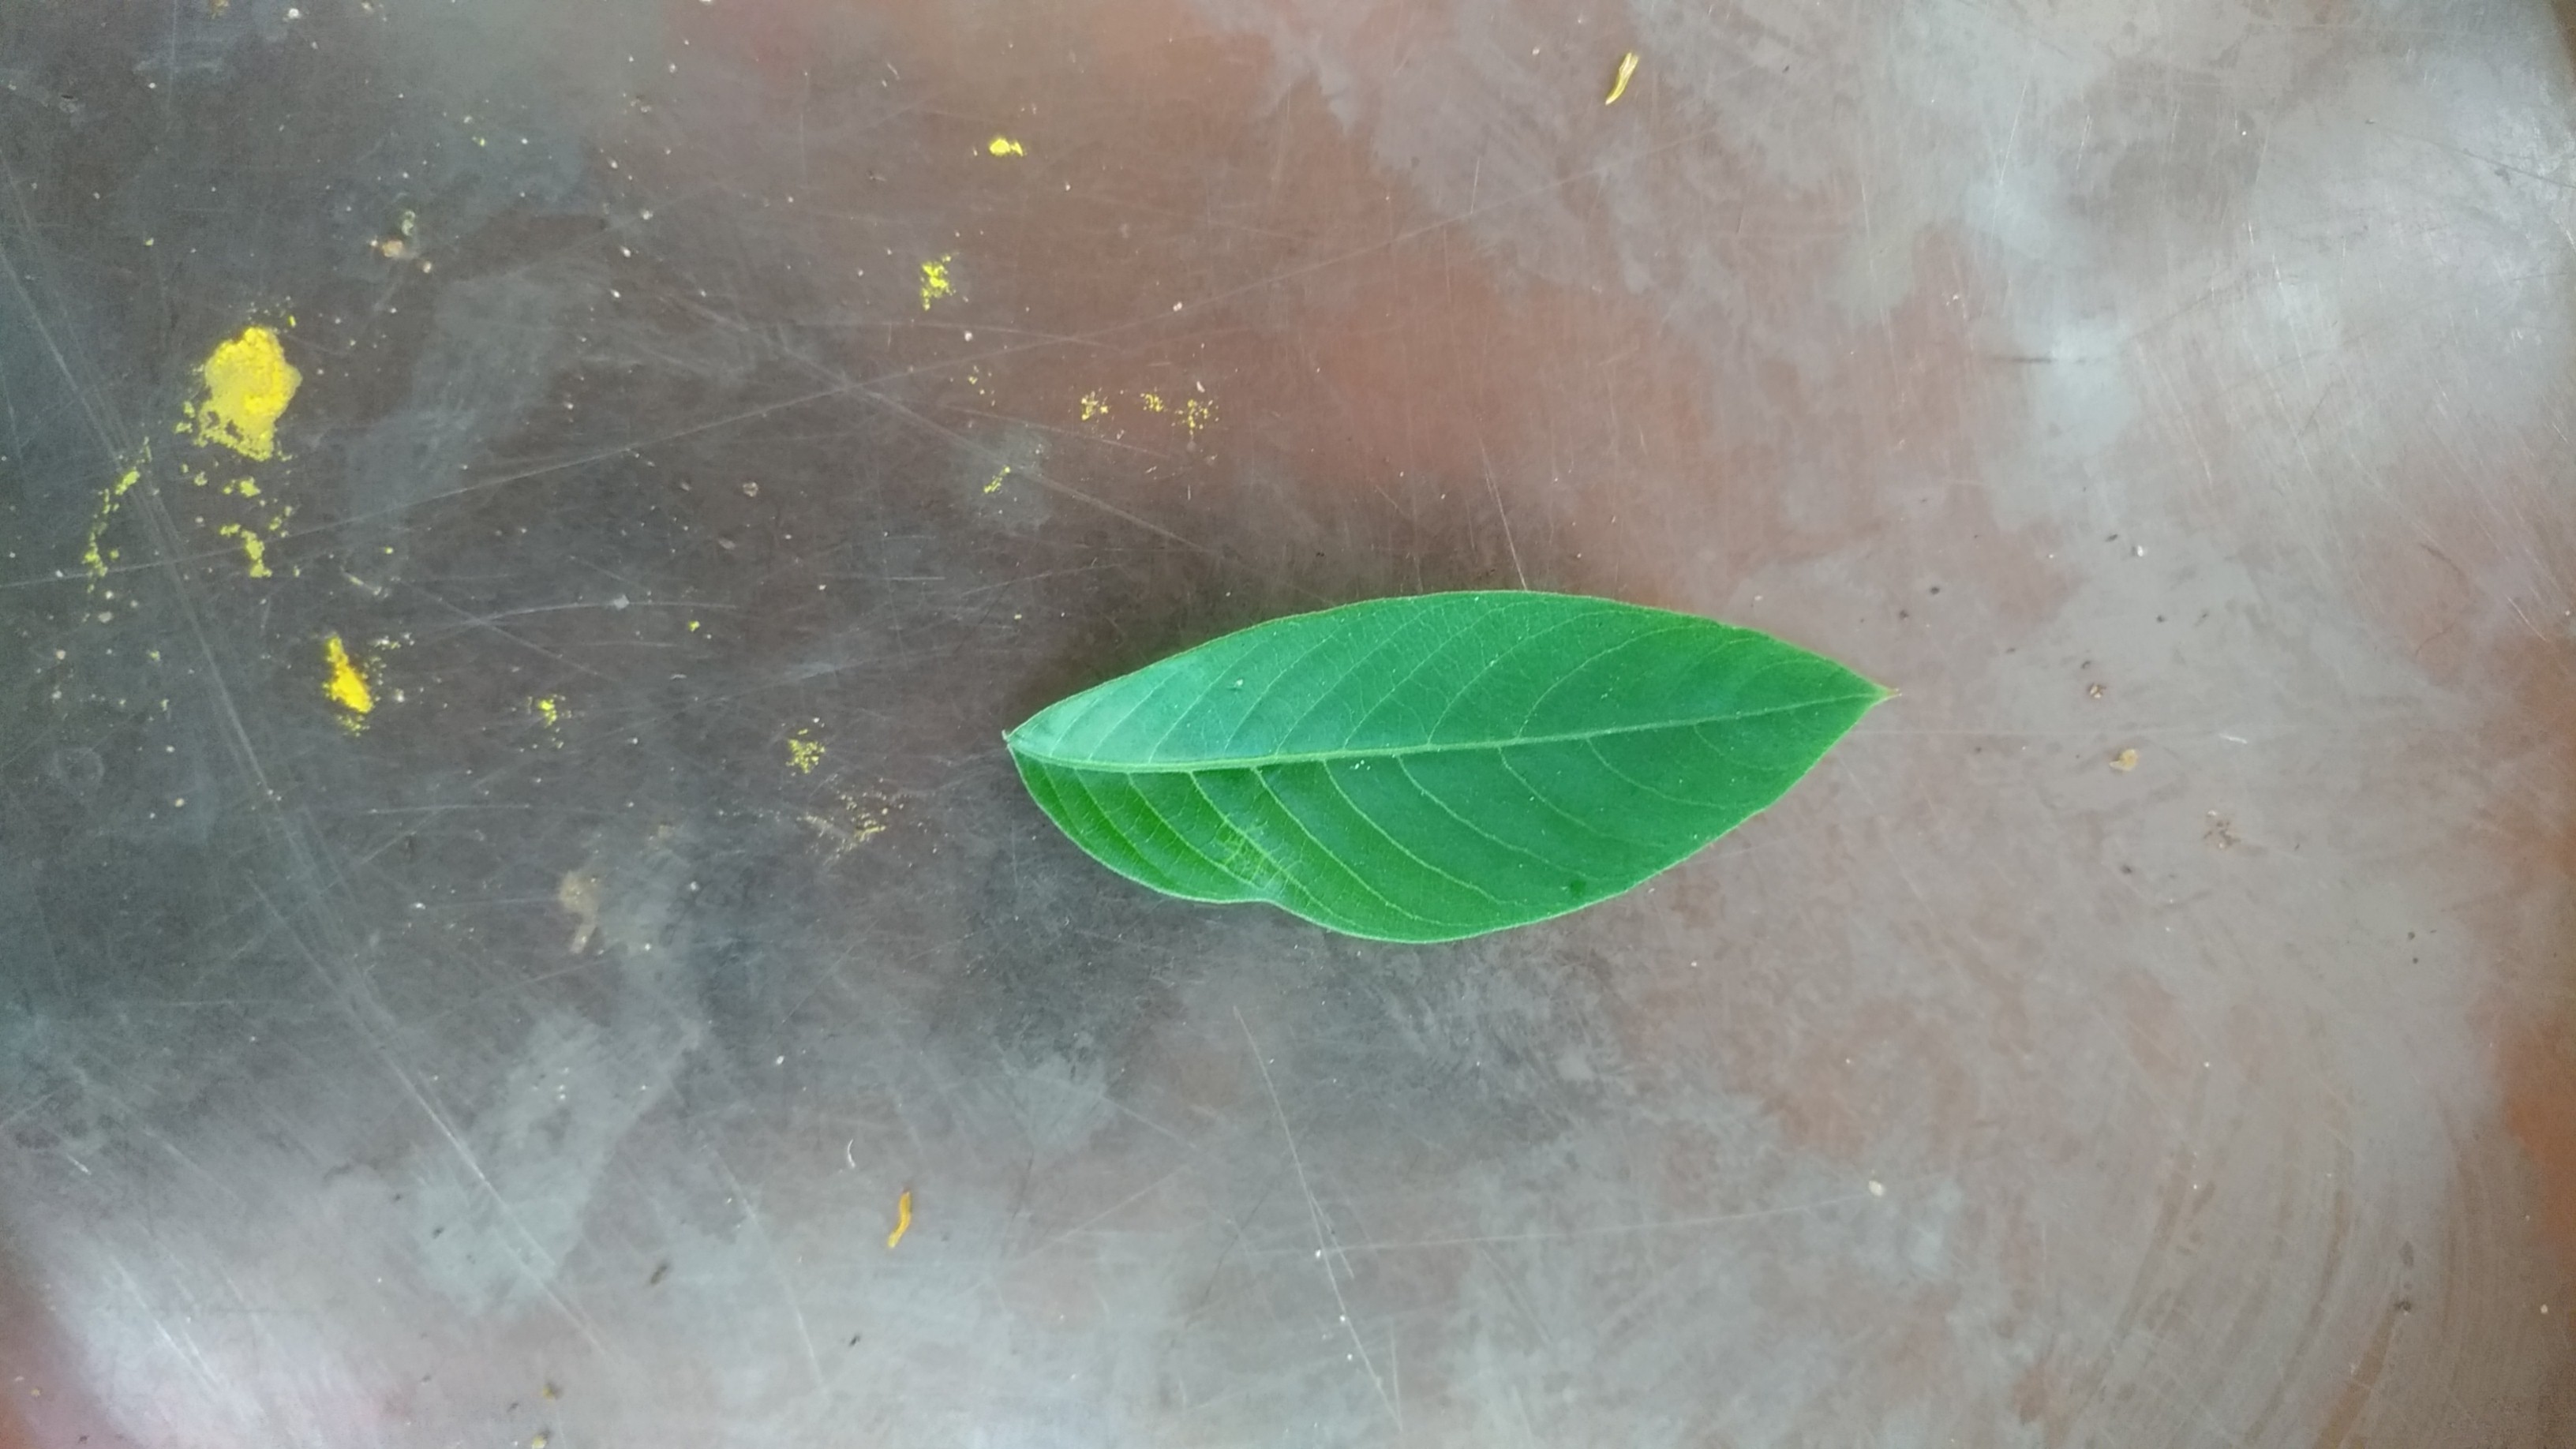
Plant: Malabar_Nut